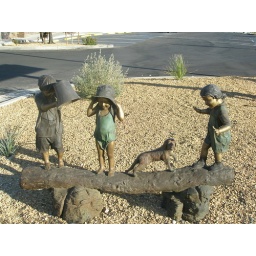
Statue in McDonald's parking lot. (I think the puppy spotted me in this one).